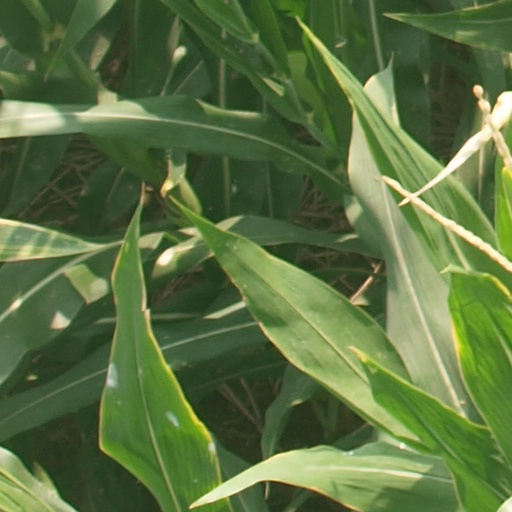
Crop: maize; corn